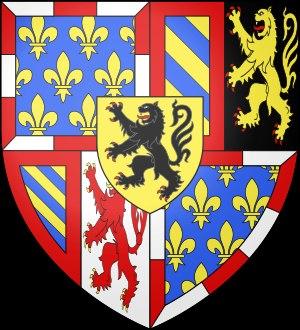
Les premiers seigneurs de Hollande portaient le titre de comte de Frise occidentale et encore avant de comte de Kennemerland. Ce n'est qu'avec Thierry Ier qu’apparaît le titre de comte de Frise occidentale puis avec Thierry V qu'apparaît le titre de comte de Hollande.